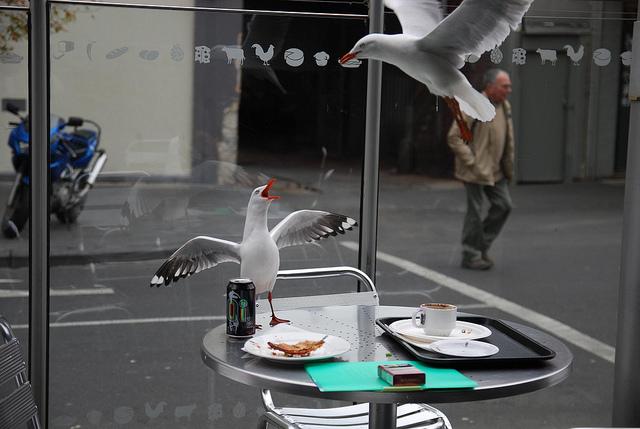
Seagulls land on a cafe table that has food on it and squawk triumphantly.